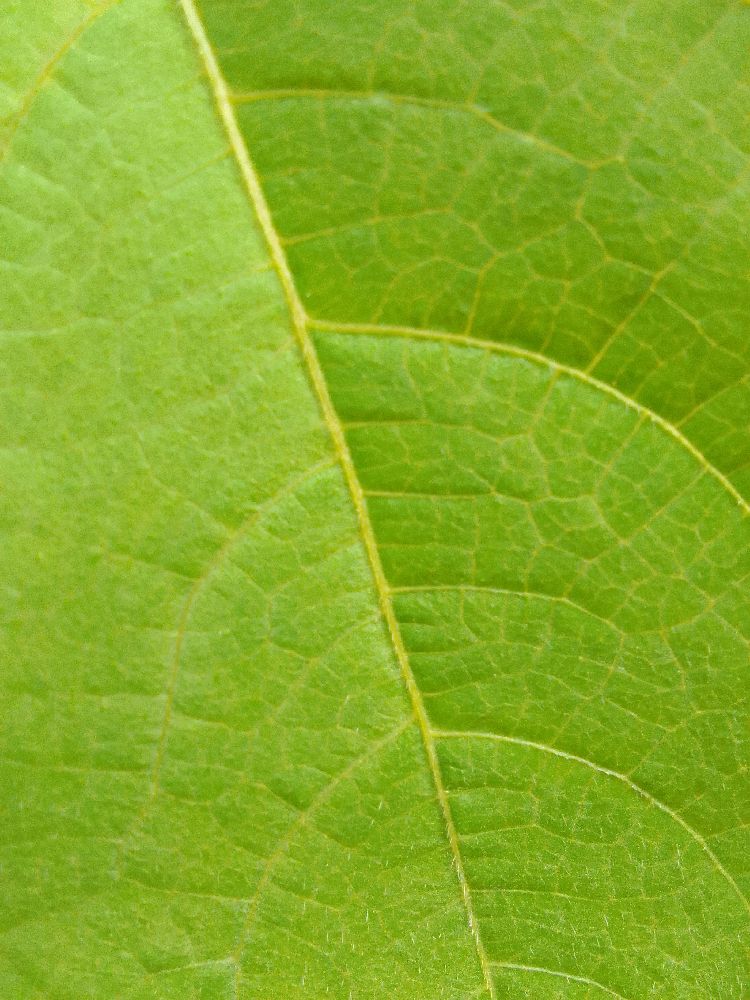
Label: healthy